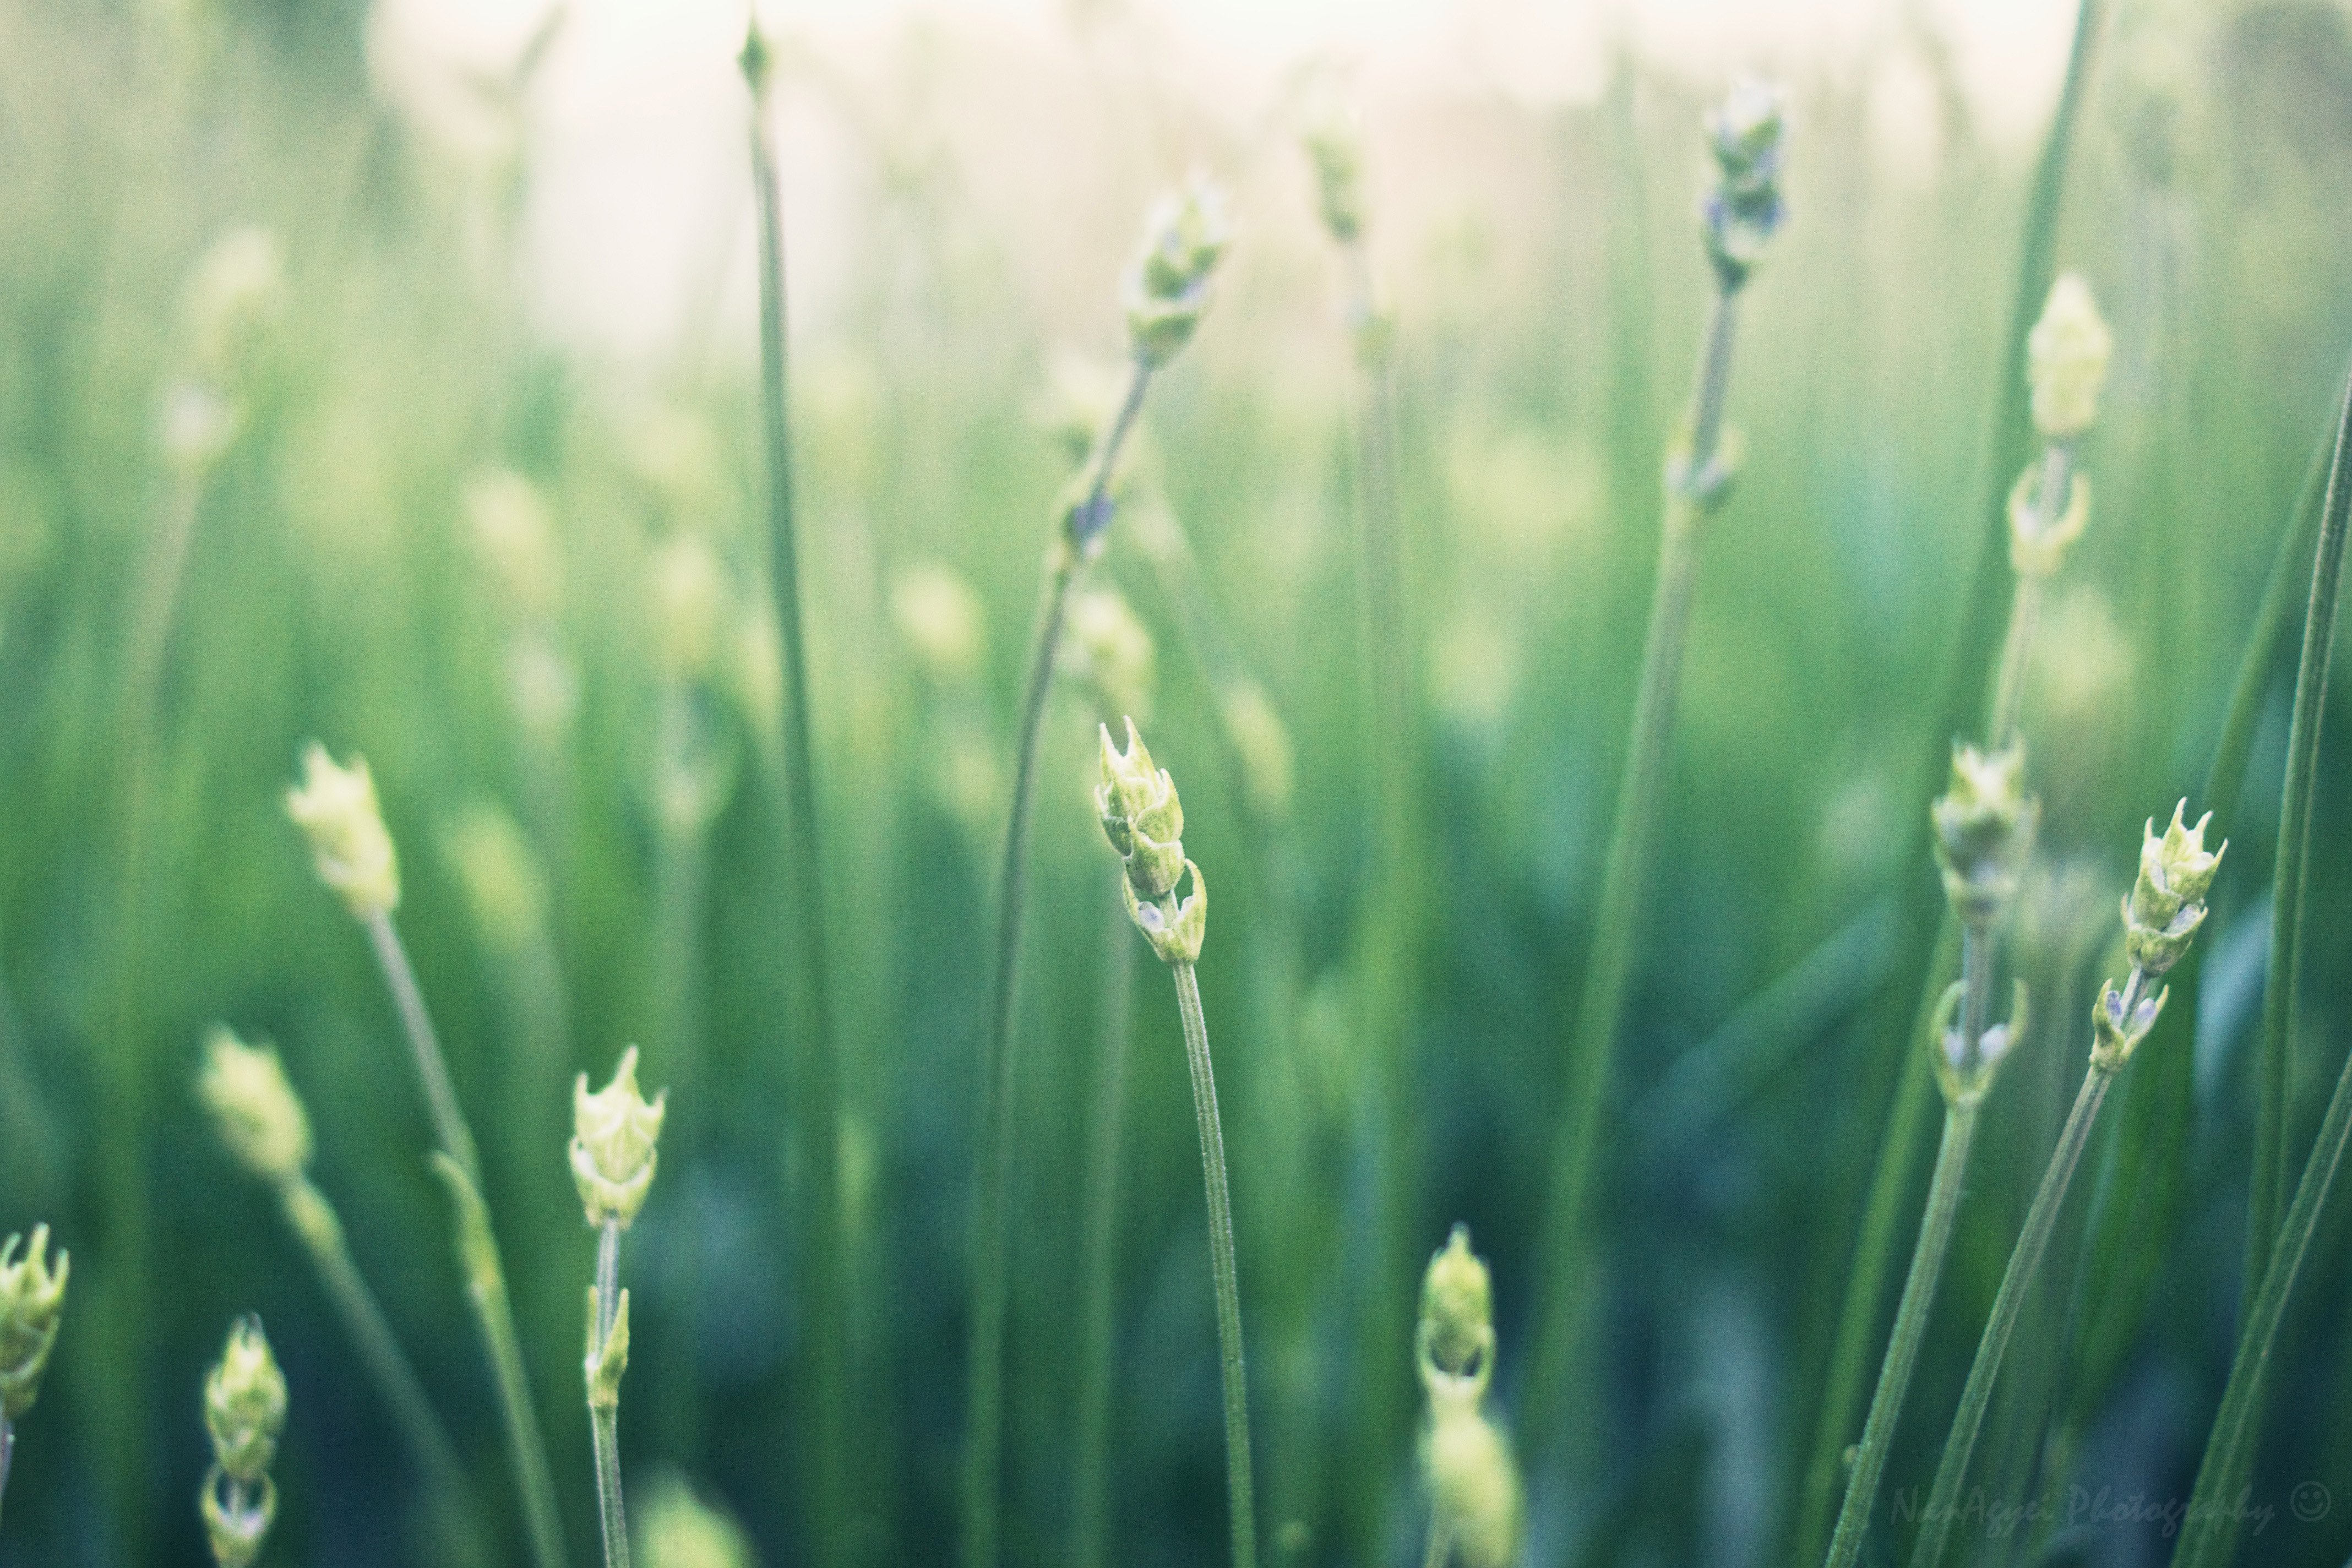
water, nature, grass, dew, bokeh, plant, field, lawn, photography, meadow, sunlight, leaf, flower, green, botany, flora, close up, colors, sony, dof, moisture, flowery, a700, 35m, macro photography, greens, flowering plant, grass family, plant stem, land plant